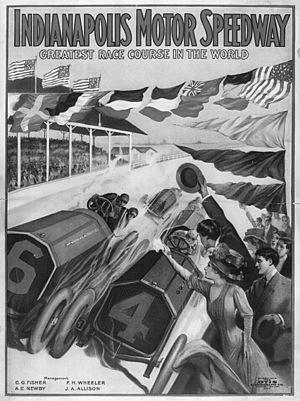
Indianapolis Motor Speedway est un circuit automobile situé à Speedway dans l'État de l'Indiana, aux États-Unis. C'est la deuxième plus ancienne piste de compétition automobile dans le monde après celle de Milwaukee Mile.
Eddie Hearne, né le 1ᵉʳ mars 1887 à Kansas City et mort le 9 février 1955 à Indianapolis, à 67 ans, était un pilote automobile américain.
Les 500 miles d'Indianapolis — aussi connu comme l'Indianapolis 500 ou Indy 500 — sont une compétition automobile américaine, qui se tient chaque année depuis 1911 sur l'Indianapolis Motor Speedway à Speedway dans l'État de l'Indiana. Organisée chaque année le week-end précédant le lundi du Memorial Day, c'est la plus ancienne course automobile du monde encore organisée aujourd'hui.